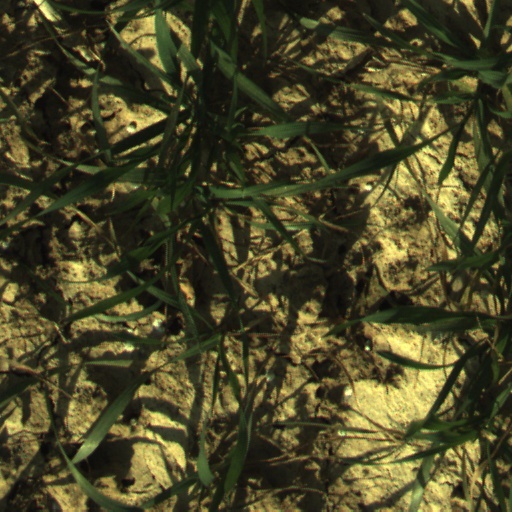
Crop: wheat